Black River State Forest

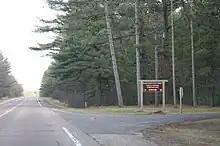
Entrance sign

Each year, around 1000 acres (4.05 km) of forest in the park are used for logging. Logs are harvested for regeneration of the forest via selective cutting.